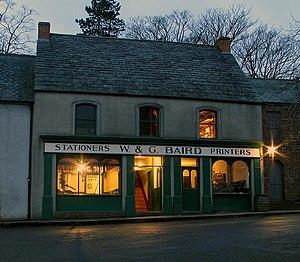
Cette liste des musées d'Irlande du Nord contient des musées qui sont définis dans ce contexte comme des institutions qui recueillent et soignent des objets d'intérêt culturel, artistique, scientifique ou historique. Leurs collections ou expositions connexes disponibles pour la consultation publique. Sont également inclus les galeries d'art à but non lucratif et les galeries d'art universitaires. Les musées virtuels ne sont pas inclus.